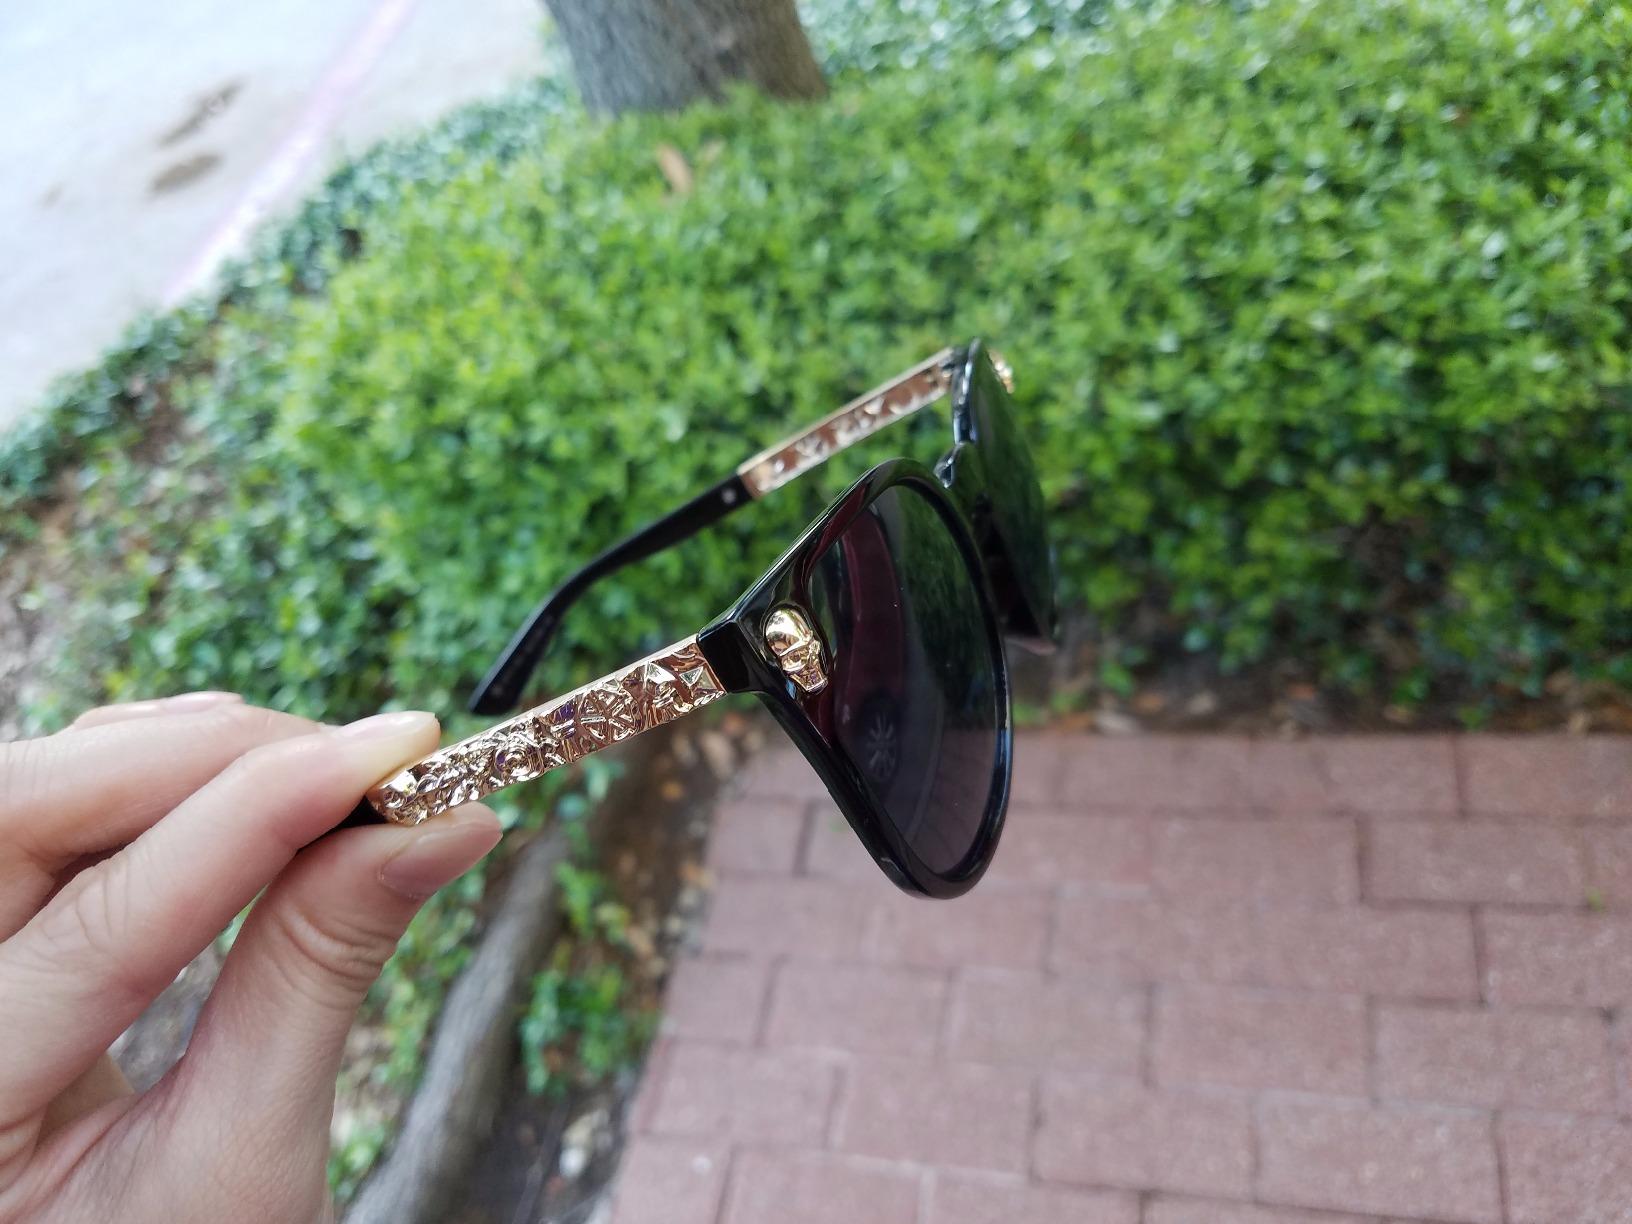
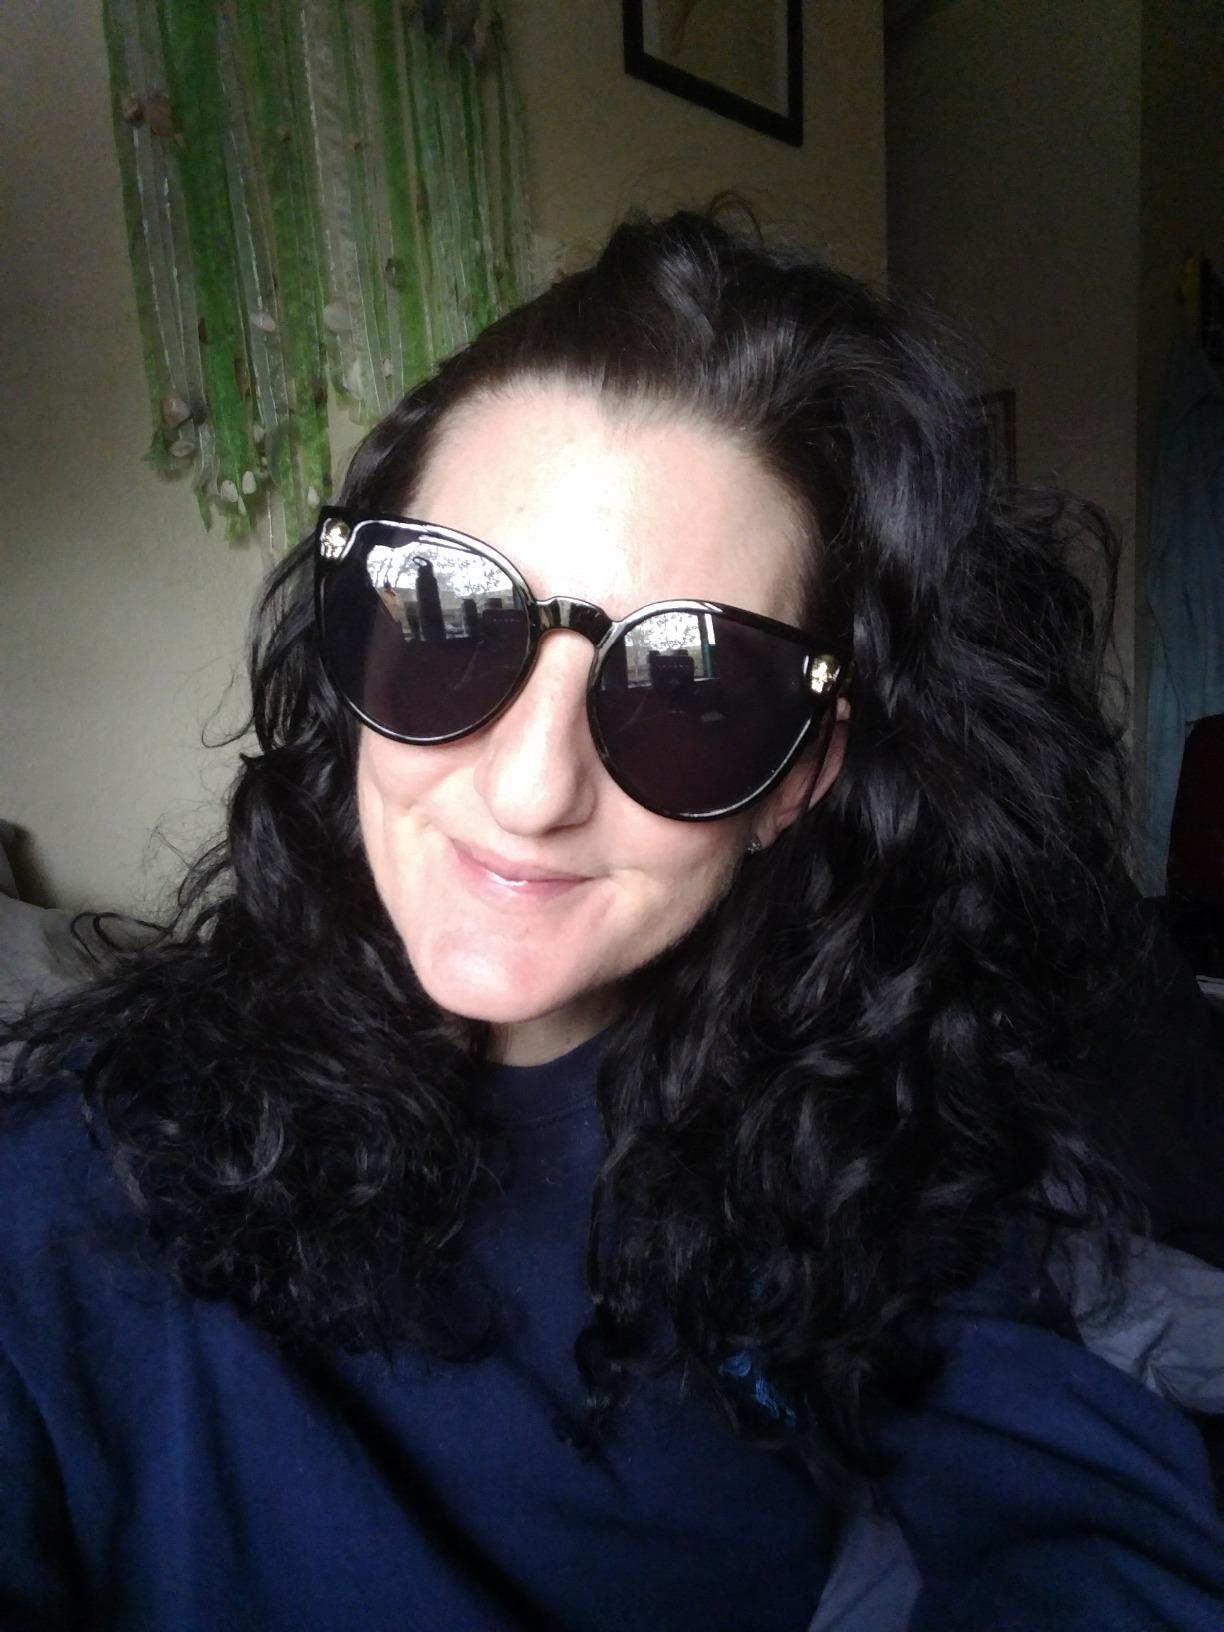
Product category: accessories_sunglasses
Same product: yes